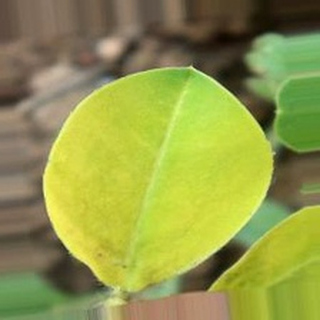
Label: groundnut_nutrition_deficiency